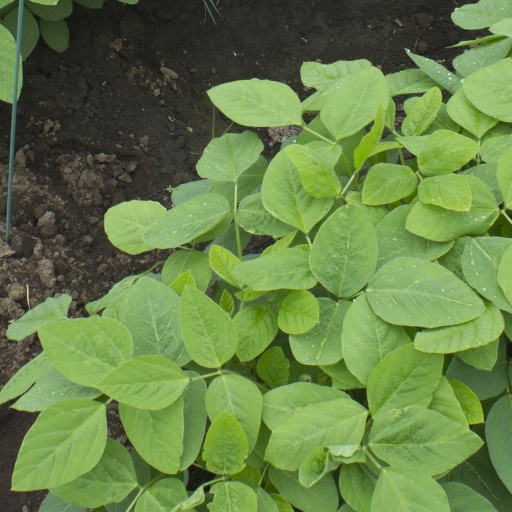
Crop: soybean